Port of Seattle

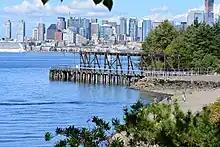
Looking past a recreational pier at Jack Block Park across Elliott Bay toward the Downtown skyline.

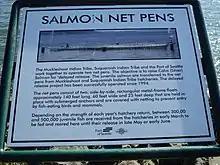
Plaque in Centennial Park for salmon net pens, a joint project between Port of Seattle and Muckleshoot and Suquamish Tribes.

The Bell Street Pier Cruise Terminal opened in 2000, bringing heavy cruise ships to Seattle for the first time in decades, with Seattle as home port for ships from Norwegian Cruise Line and Royal Caribbean International. A second portion of the terminal opened the following year, and by 2003 Holland America Line and Princess Cruises were running cruises to Alaska from a temporary cruise berths at Terminal 30. It was estimated in 2011 that each home port ship call puts US$2 million into the Seattle economy. However, there are significant adverse environmental effects. These have been somewhat, though not entirely, mitigated by a ban on discharge of untreated sewage by cruise ships, and by an arrangement with Seattle City Light to provide shore power to the ships so that they do not need to run their engines while in port. The Smith Cove Cruise Terminal opened at Pier 91 in 2009, providing Holland America Line and Princess Cruises with a more permanent Seattle facility; Terminal 30 reverted to use as a container terminal as a part of an expanded Terminal 28.